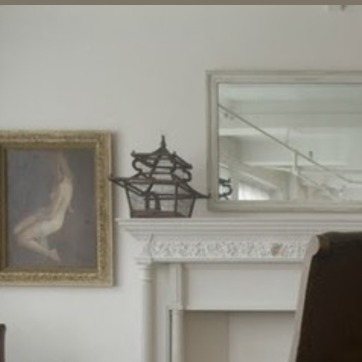
Material: metal